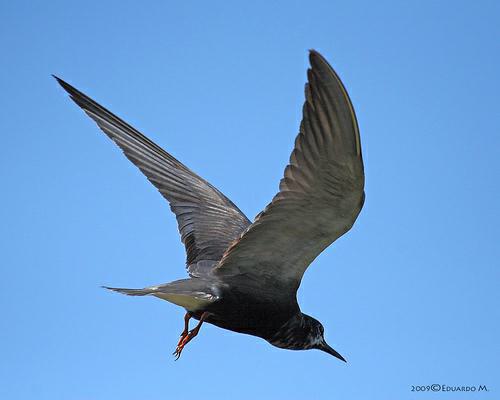
A photo of a black tern